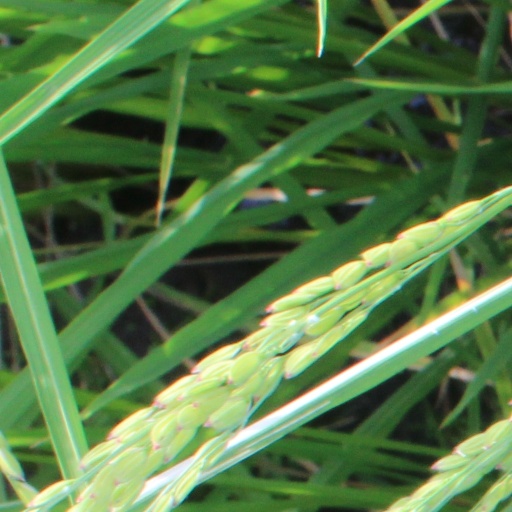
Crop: rice